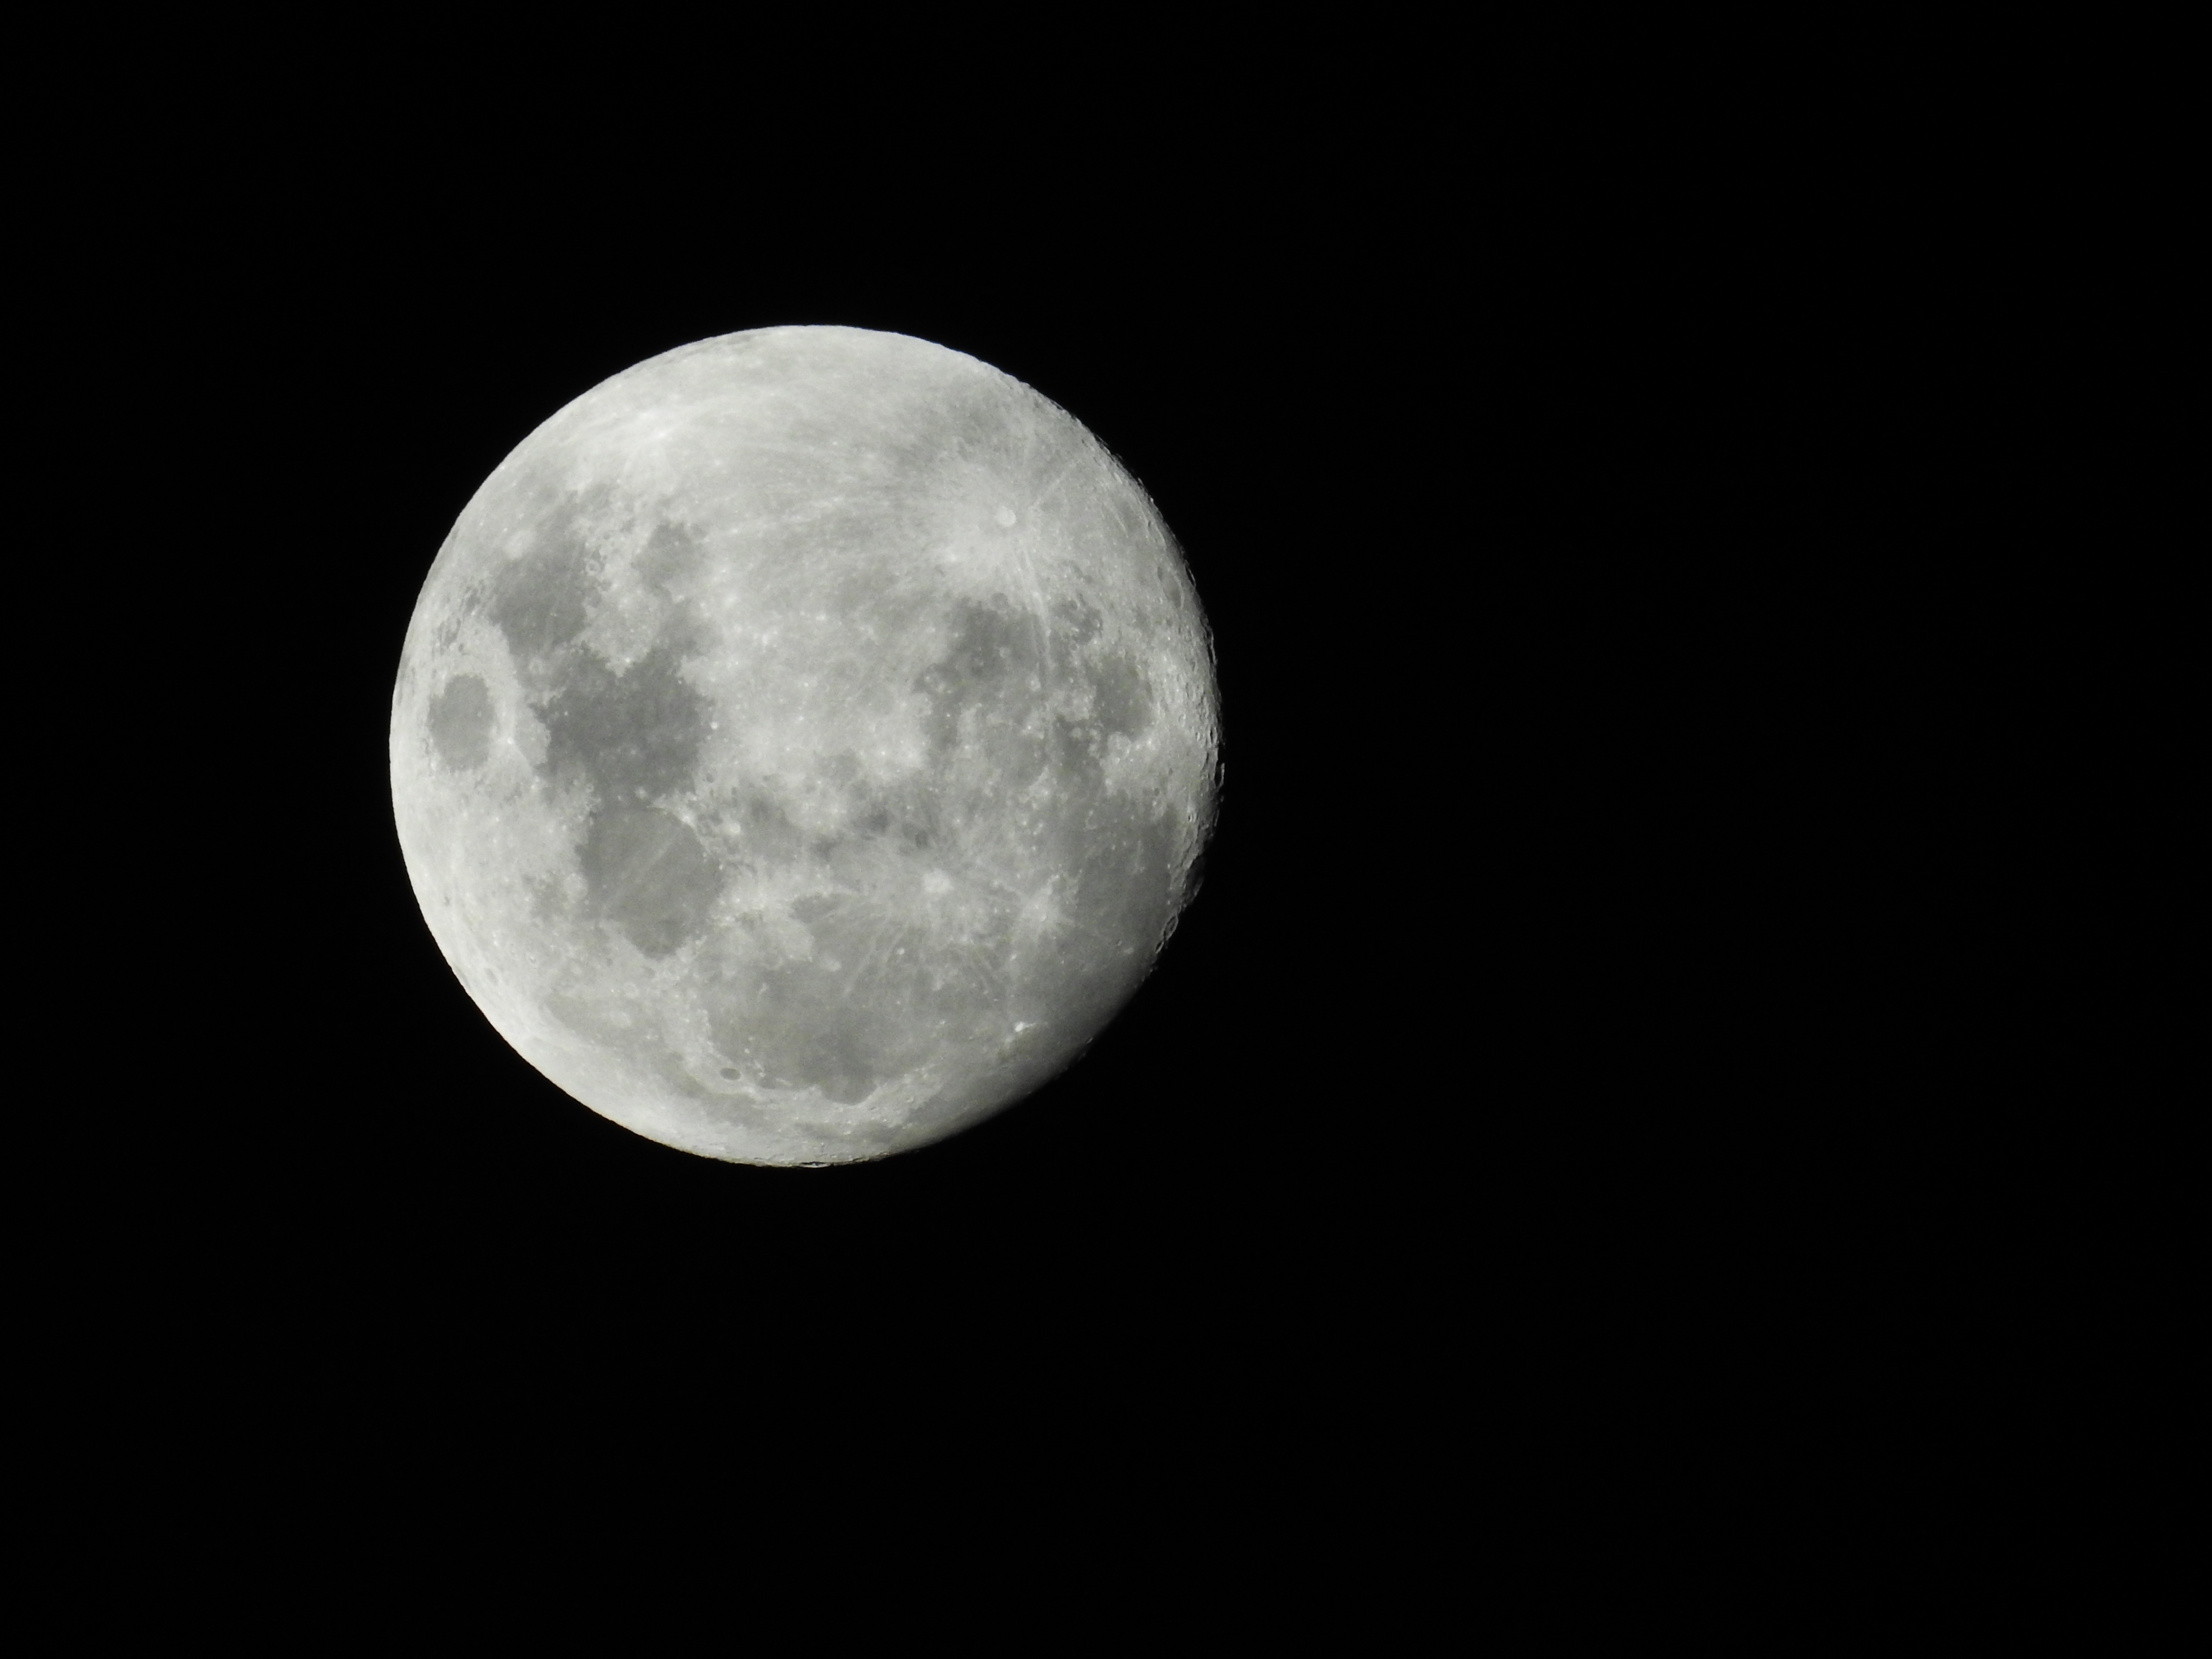
black and white, atmosphere, moon, full moon, circle, astronomical object